Temperate rainforest

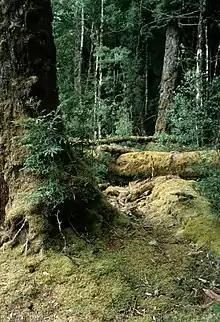
Myrtle Beech temperate rainforest in Tasmania, Australia

The woodlands are variously referred to in Britain as Upland Oakwoods, Atlantic Oakwoods, Western Oakwoods or Temperate Rainforest, Caledonian forest, and colloquially as 'Celtic Rainforests'. They are also listed in the British National Vegetation Classification as British NVC community W11 and British NVC community W17 depending on the ground flora. The majority of surviving fragments of Atlantic Oakwoods in Britain occur on steep-sided slopes above rivers and lakes which have avoided clearance and intensive grazing pressure. There are notable examples on the islands and shores of Loch Maree, Loch Sunart, Loch Lomond and one of the best preserved sites on the remote Taynish Peninsula in Argyll. There are also small areas on steep-sided riverine gorges in Snowdonia and Mid Wales, such as found at the Dolmelynllyn Estate in Gwynedd.